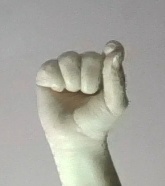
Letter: fa